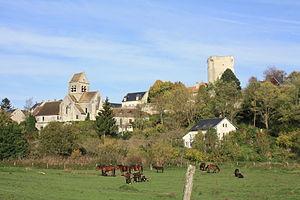
Droizy est une commune française située dans le département de l'Aisne, en région Hauts-de-France.